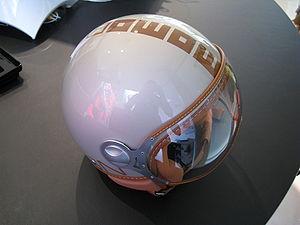
MOMO Srl est une société de design italienne fondée en 1964 à Milan, en Lombardie qui conçoit et fabrique des accessoires et pièces pour automobiles. L'entreprise a été fondée par Giampiero Moretti. MOMO Design est une société indépendante depuis la fin des années 1990.